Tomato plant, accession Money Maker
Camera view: tilt-top (135 deg); turntable rotation: 300 degrees
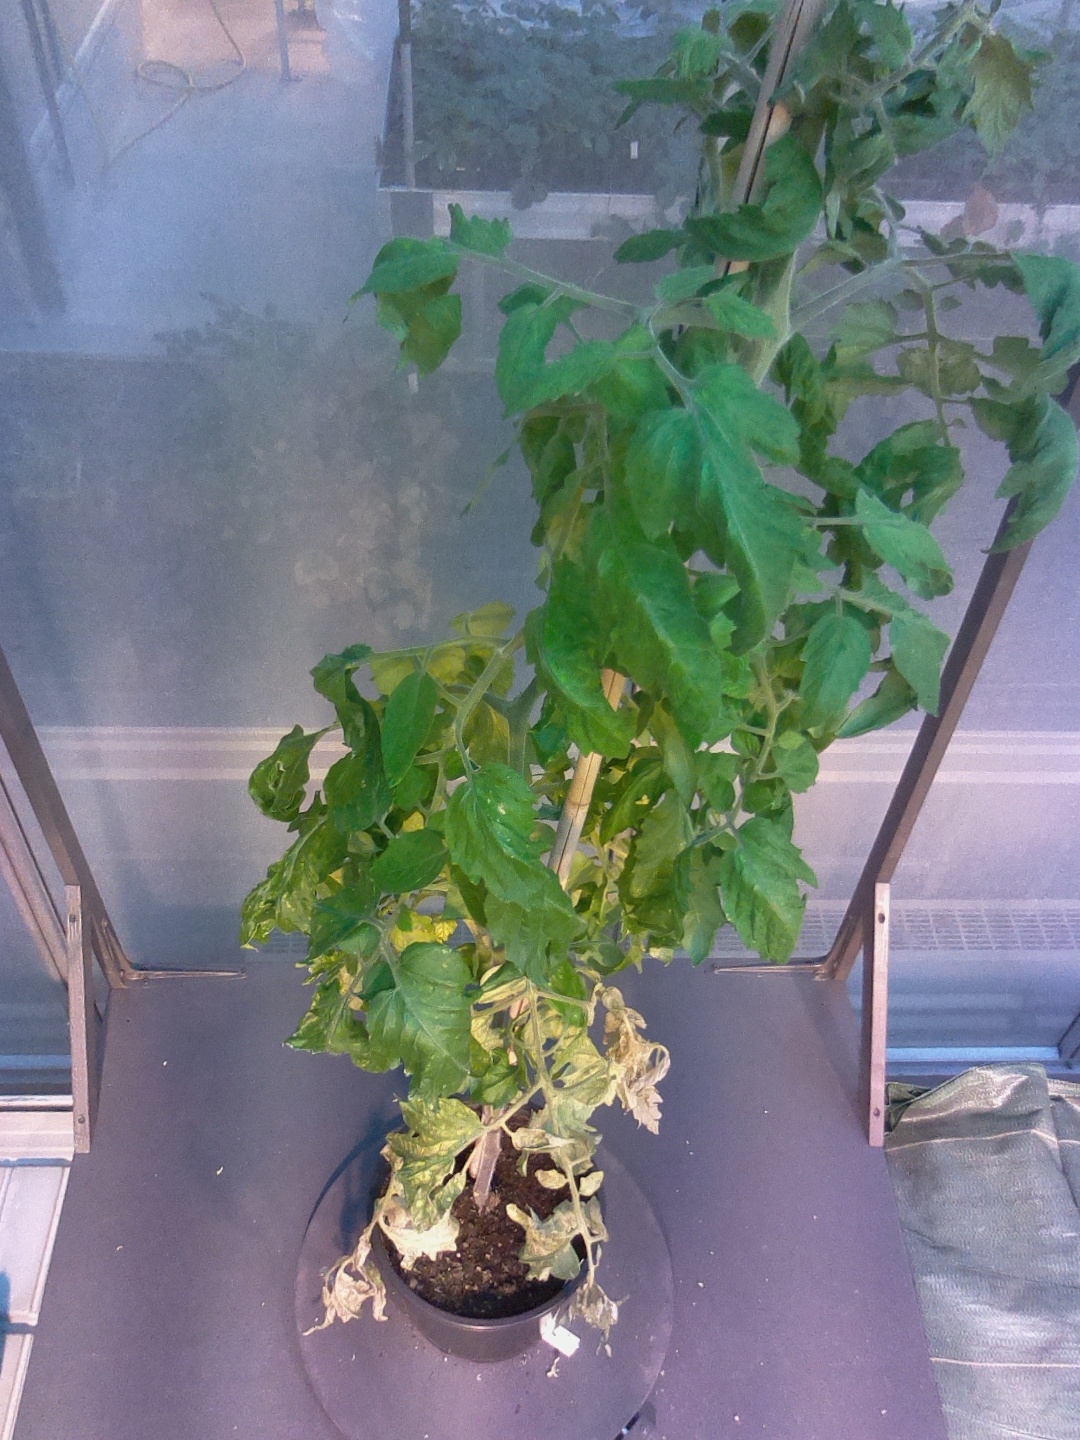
BBCH growth stage 71: 10%-20% of final fruit size